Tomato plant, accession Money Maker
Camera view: tilt-top (135 deg); turntable rotation: 0 degrees
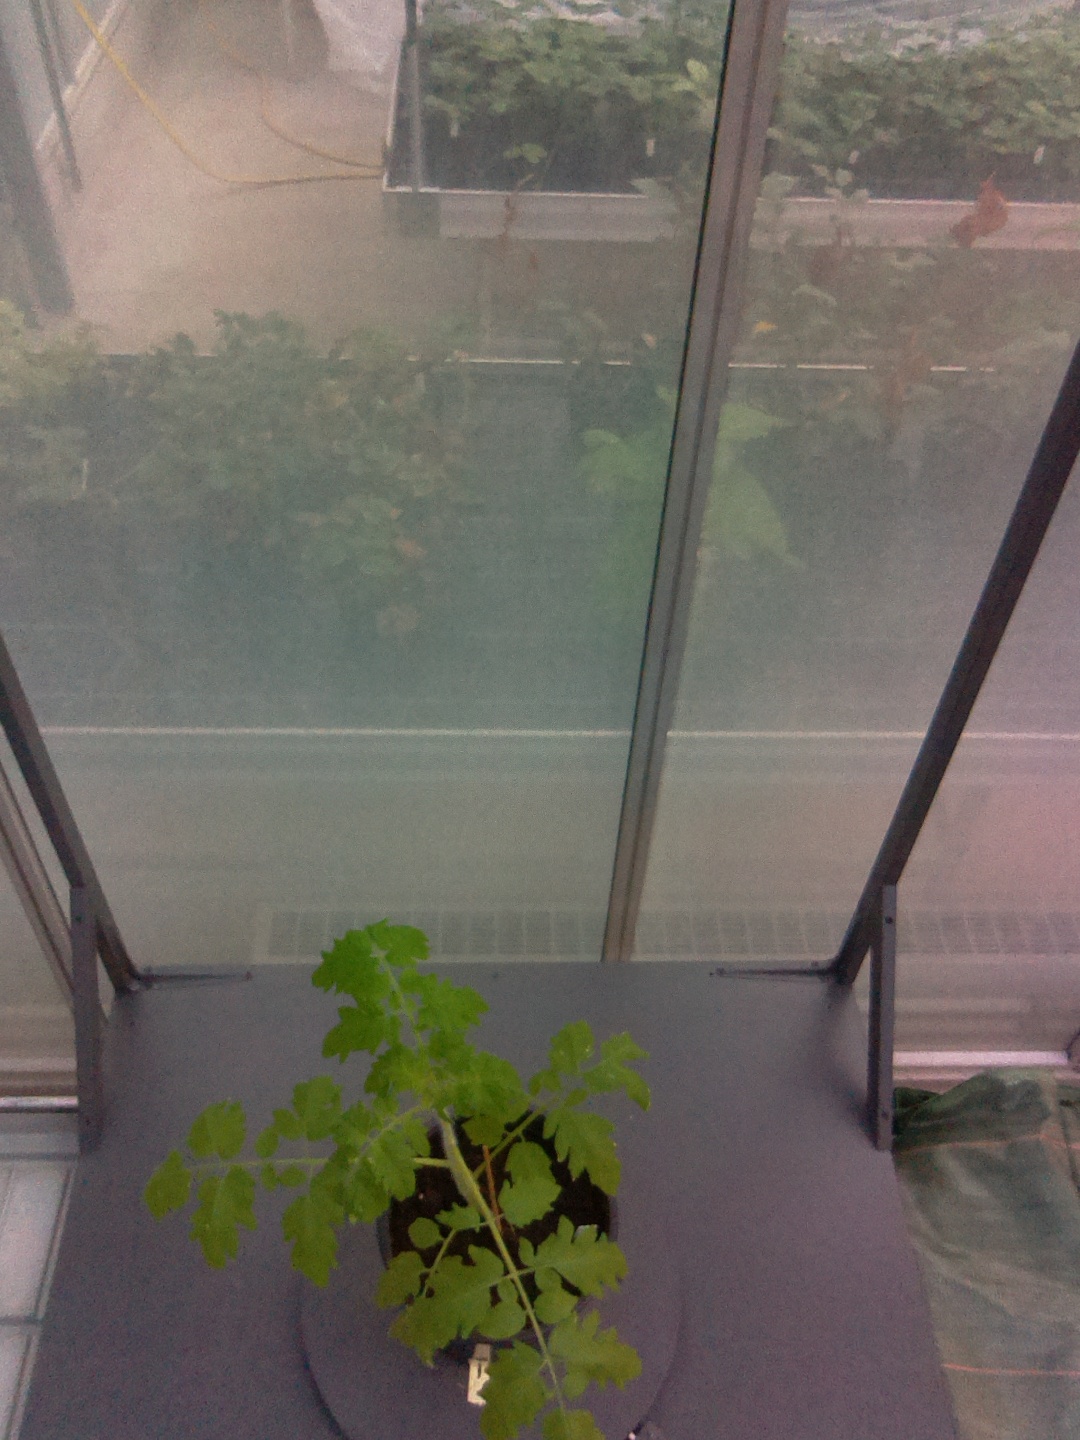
BBCH growth stage 13: 6 of true leaves visible